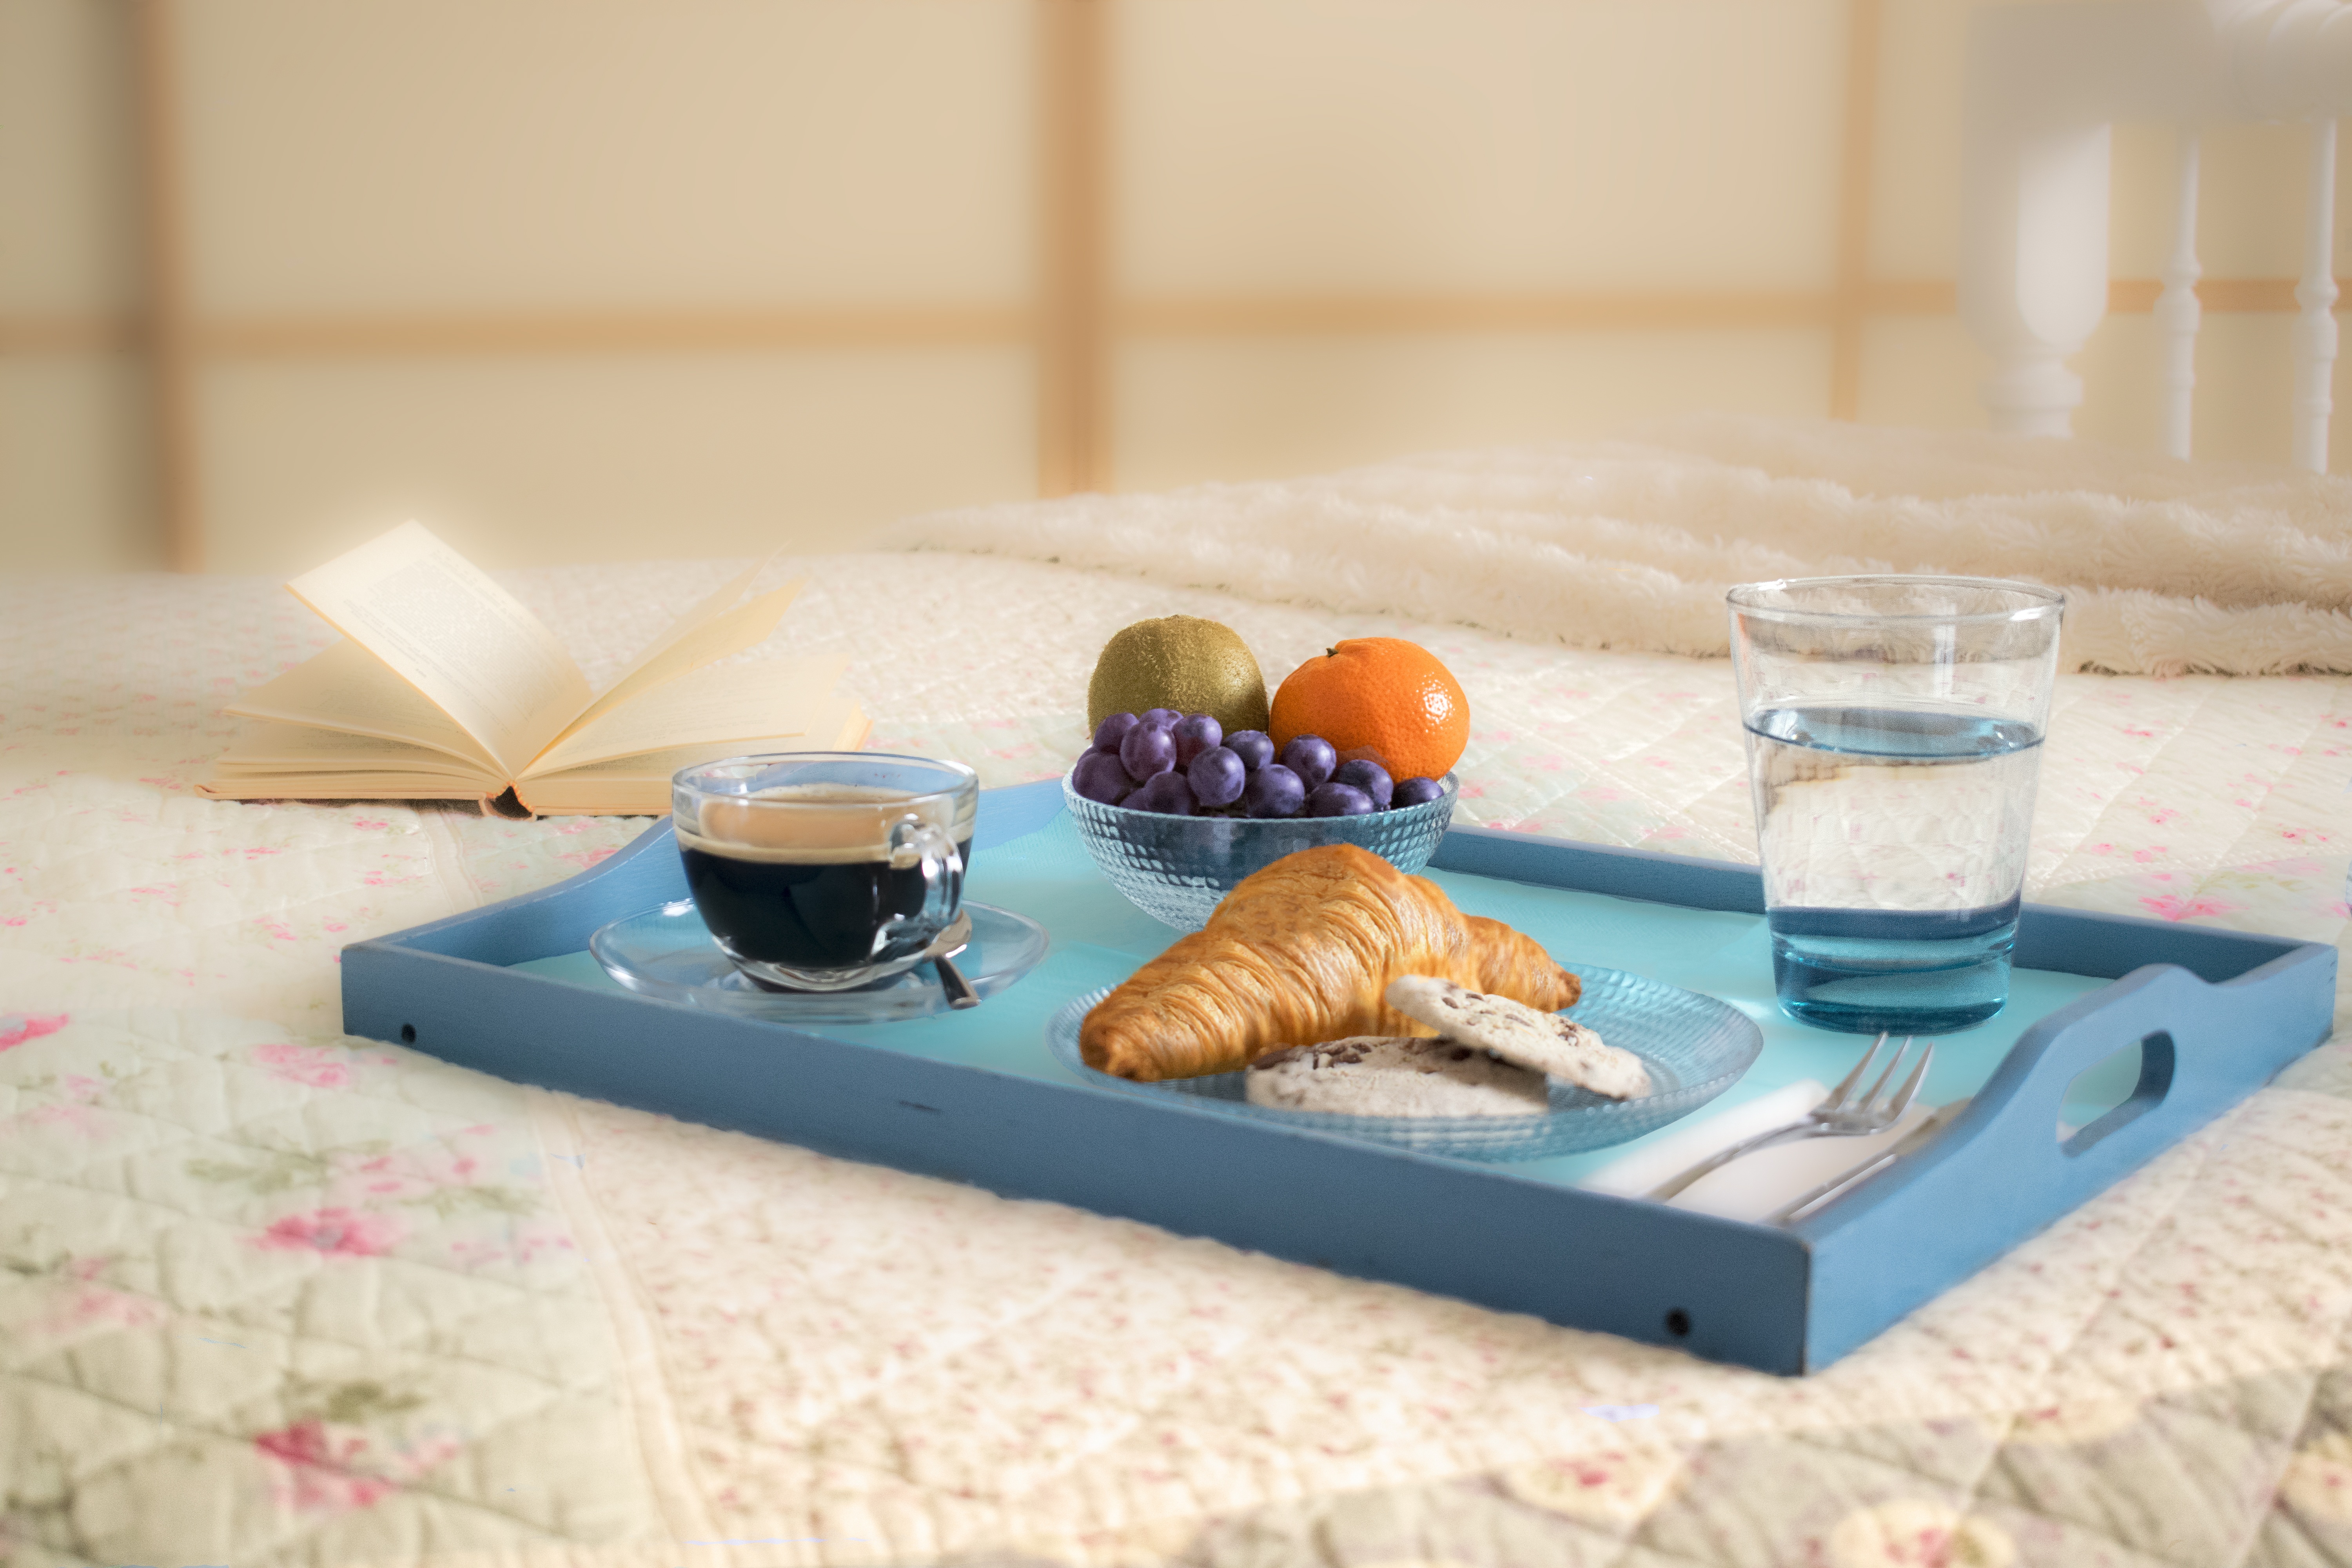
table, water, book, coffee, glass, cup, food, furniture, breakfast, baking, tray, cookies, drinks, pact, tomorrow